Tyrannosauridae

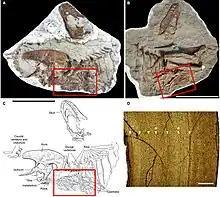
"Gorgosaurus" juvenile specimen TMP 2009.12.14, featuring stomach contents comprising remains of "Citipes"

In 2023, a juvenile "Gorgosaurus" with its "in situ" stomach contents containing two "Citipes" juveniles about a year old intact has been reported from the Dinosaur Park Formation. This juvenile would have been 5-7 years old at the time of death, measuring about long and weighing around . It is much larger than the two "Citipes" juveniles that weigh about , contrary to the assumption that tyrannosaurids fed on prey of their size once they reached , indicating that juvenile tyrannosaurids still consumed much smaller prey after exceeding a certain size threshold. The discovery of this specimen indicated that tyrannosaurids probably did not hunt in multigenerational packs, since its prey size is too small to share with the conspecifics. It is also a direct dietary evidence that reinforces the theory of 'ontogenetic dietary shift' for tyrannosaurids, as previously inferred by ecological modeling and anatomical features among different age groups. Only the remains of the hindlimbs and caudal vertebrae of juvenile "Citipes" were present in the tyrannosaurid's stomach cavity, suggesting that a juvenile "Gorgosaurus" may have had preferential consumption of the muscular hindlimbs.